Burghclere railway station

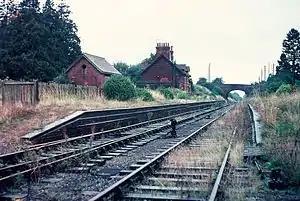
Burghclere Station in 1966.

Burghclere railway station (originally named Sydmonton) was a station on the Didcot, Newbury and Southampton Railway in England. It was further from the village of Burghclere than Highclere railway station but Burghclere station was relatively busy, serving the larger village of Kingsclere.